Statue of Albert Sidney Johnston (Texas State Cemetery)

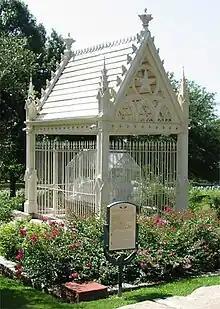
Johnston's tomb, with Ney's statue and iron enclosure in the Texas State Cemetery

The statue depicts Johnston lying on a stretcher at the time of his death during the Battle of Shiloh. The figure is recumbent, dressed in the formal military uniform of a Confederate General. Johnston's eyes are closed, and his left arm is folded across his chest, while his right lies alongside him. The statue's legs are draped in a Confederate "Southern cross" battle flag, which hangs from a broken staff. The statue is protected from the elements by a plexiglas dome, which is then surrounded by a cream-colored wrought-iron enclosure with Gothic revival decorative elements (also designed by Ney).